2013 Norwegian Sámi parliamentary election

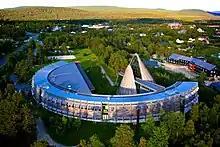
Due to their policy advocating for the abolition of the Sámi Parliament, the Progress Party was excluded from any potential coalition discussions

NRK Sápmi held debates between the various presidential candidates, a four party online meeting was held on August 21, 2013, with Vibeke Larsen (Labor Party), Laila Susanne Vars (Árja), Aili Keskitalo (NSR), and Helge Guttormsen (Sp) all participating. Among topics discussed were: Sámi resource extraction and infrastructure development, cultural investment, language promotion, reindeer husbandry, potential coalition partners, and schooling.